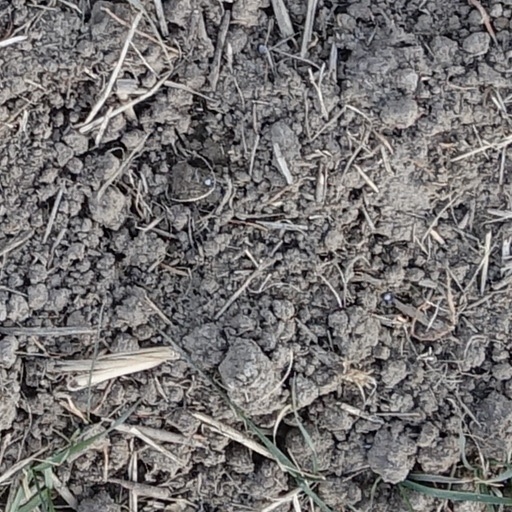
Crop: wheat